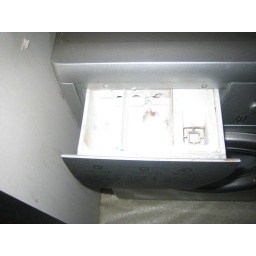
Mould & mildew in washing machine drawer